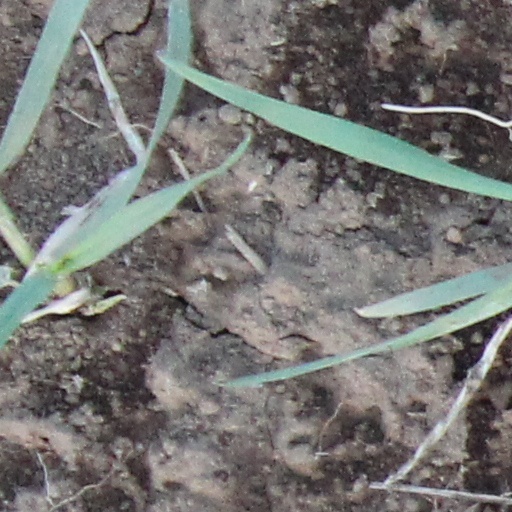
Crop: wheat